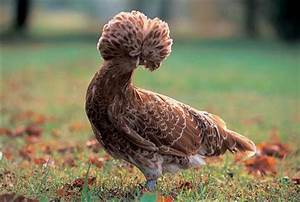
Label: chicken